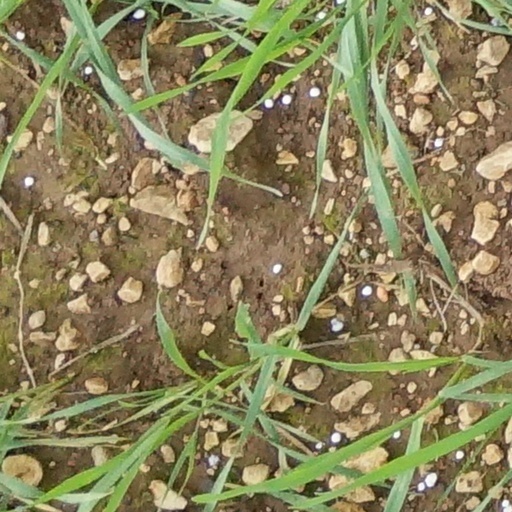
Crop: wheat